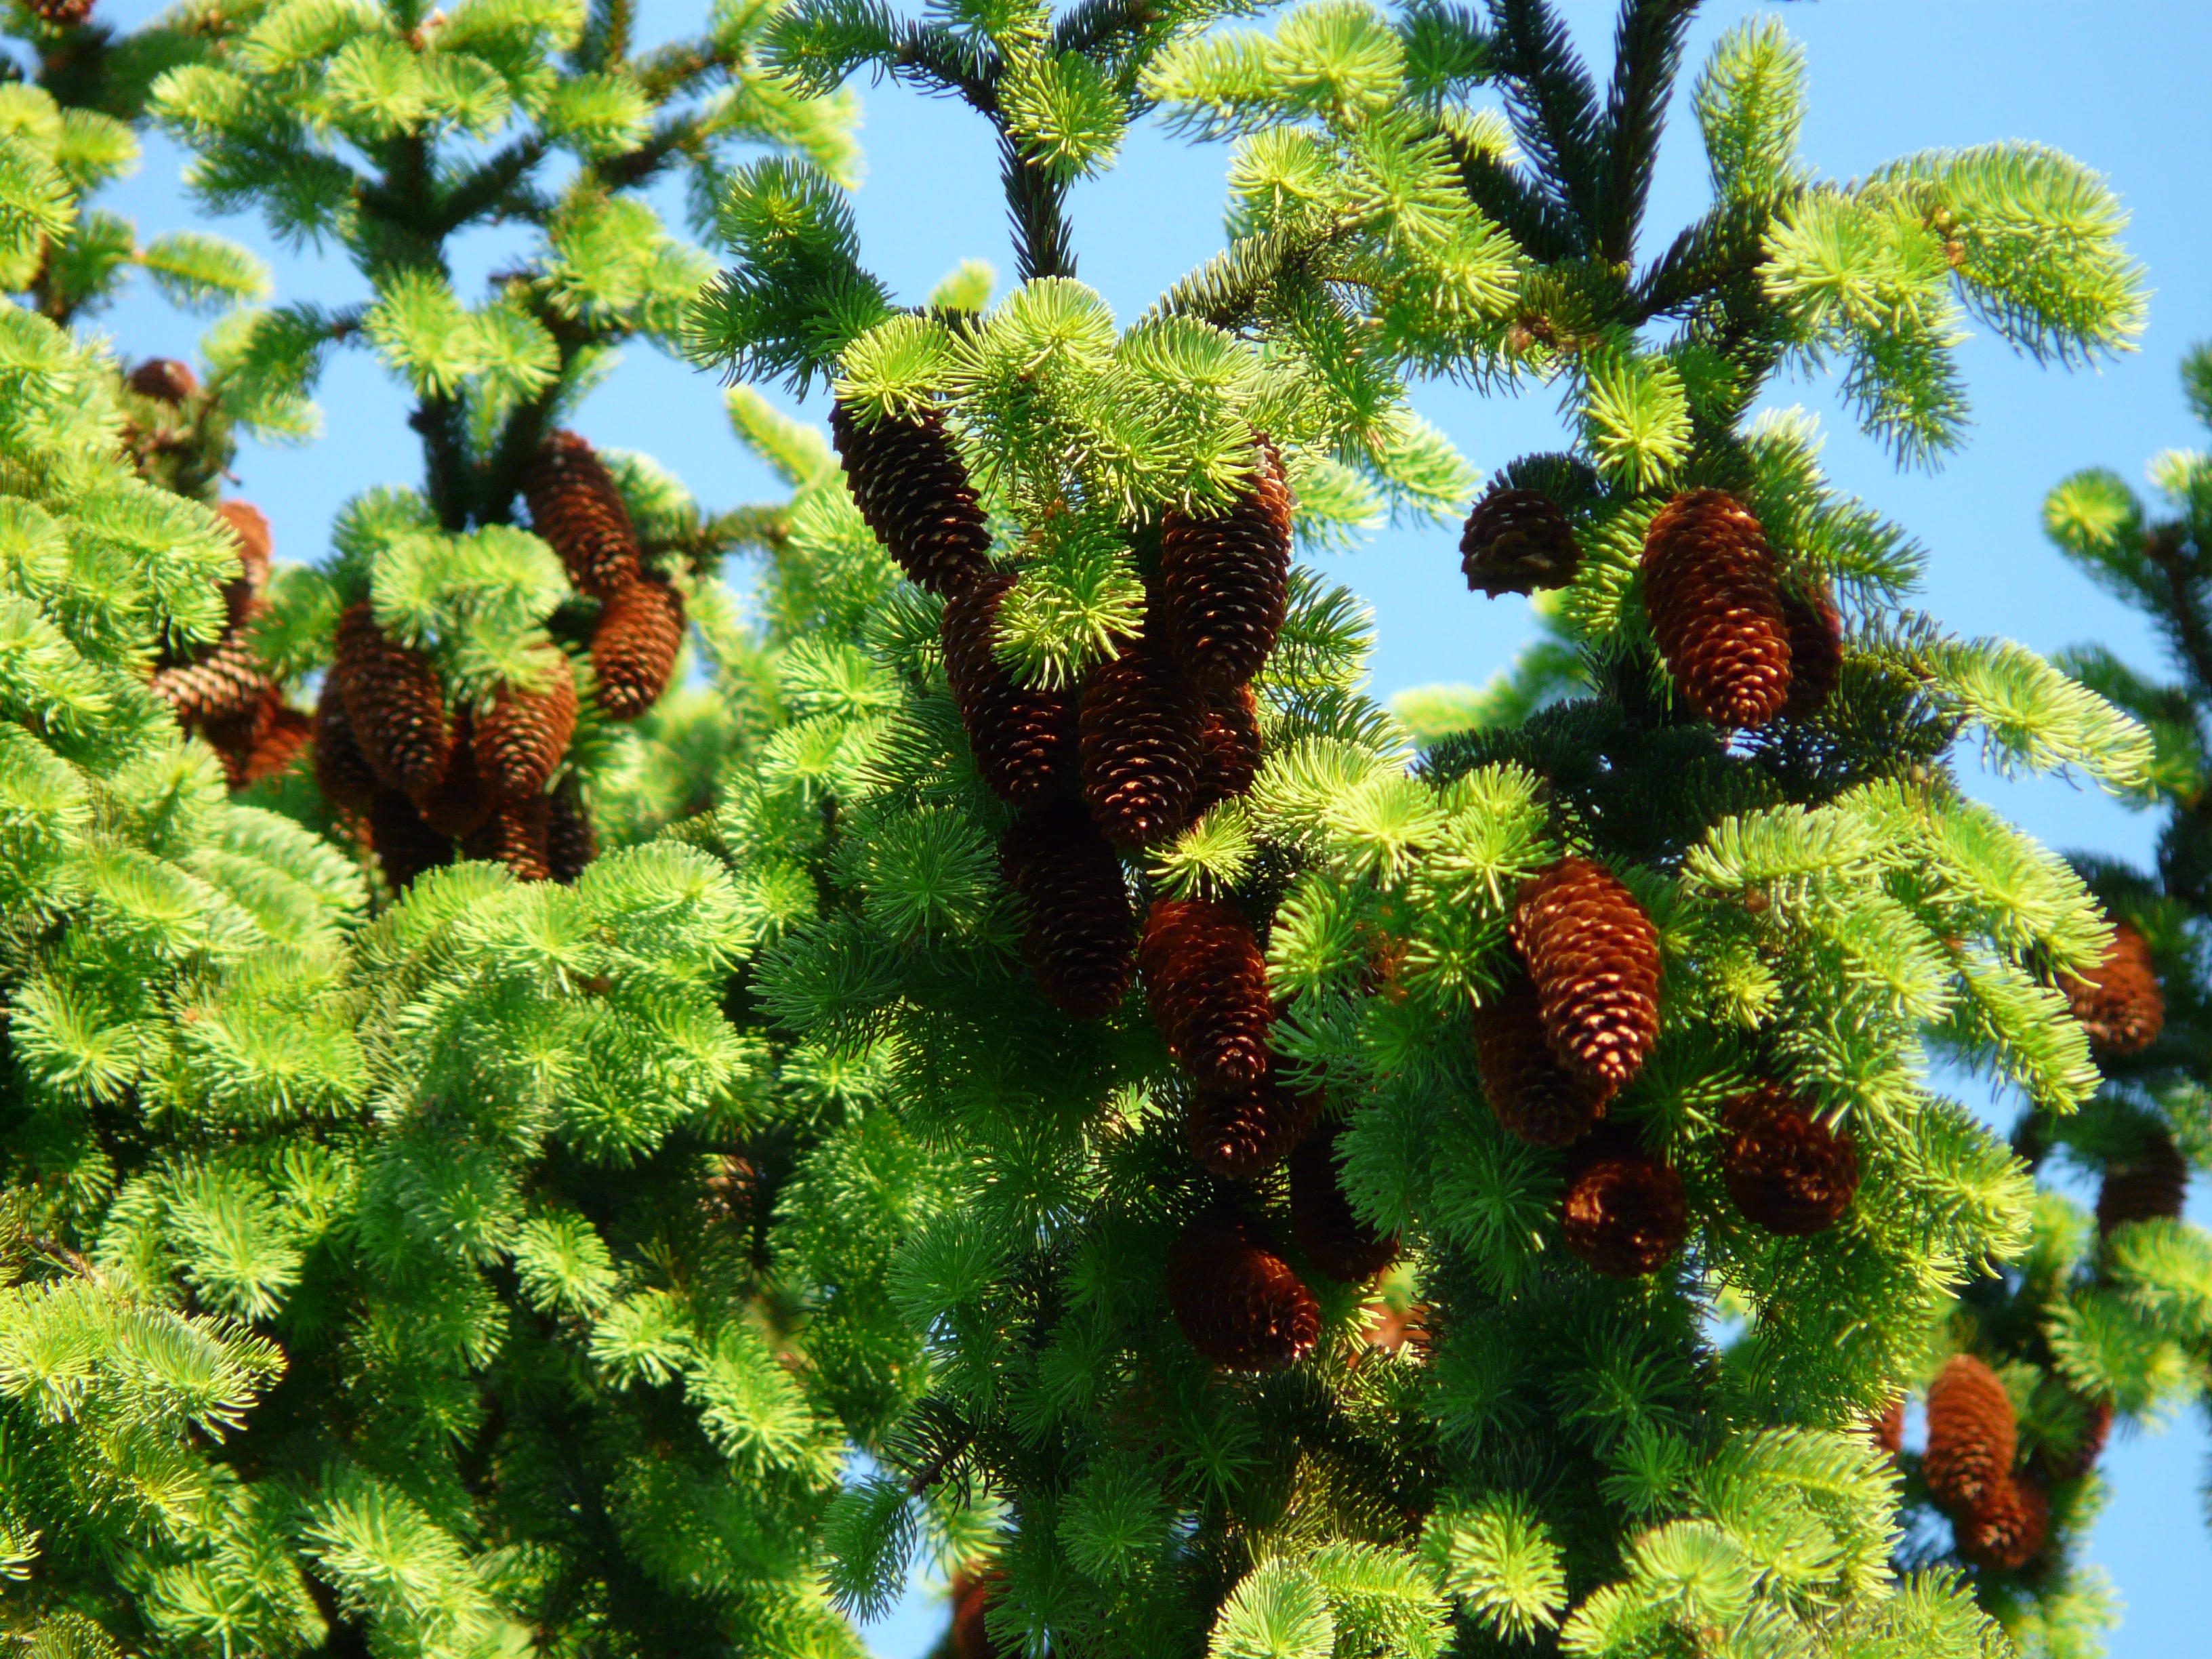
tree, nature, forest, branch, plant, leaf, flower, food, green, jungle, produce, evergreen, botany, fir, flora, conifer, tap, spruce, vegetation, rainforest, habitat, tropics, ecosystem, pine cones, picea, common spruce, biome, picea abies, woody plant, land plant, red spruce